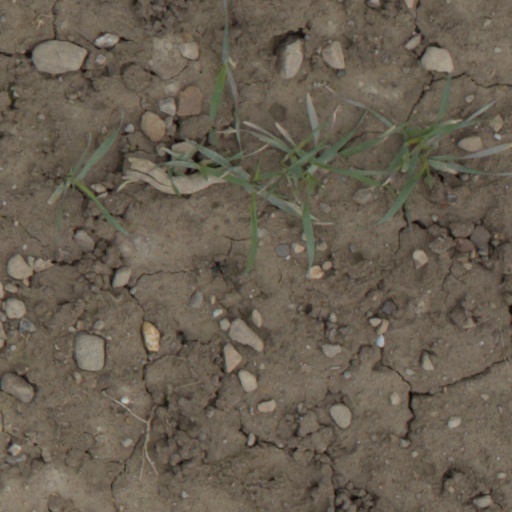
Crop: wheat